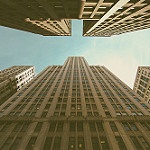
Label: buildings